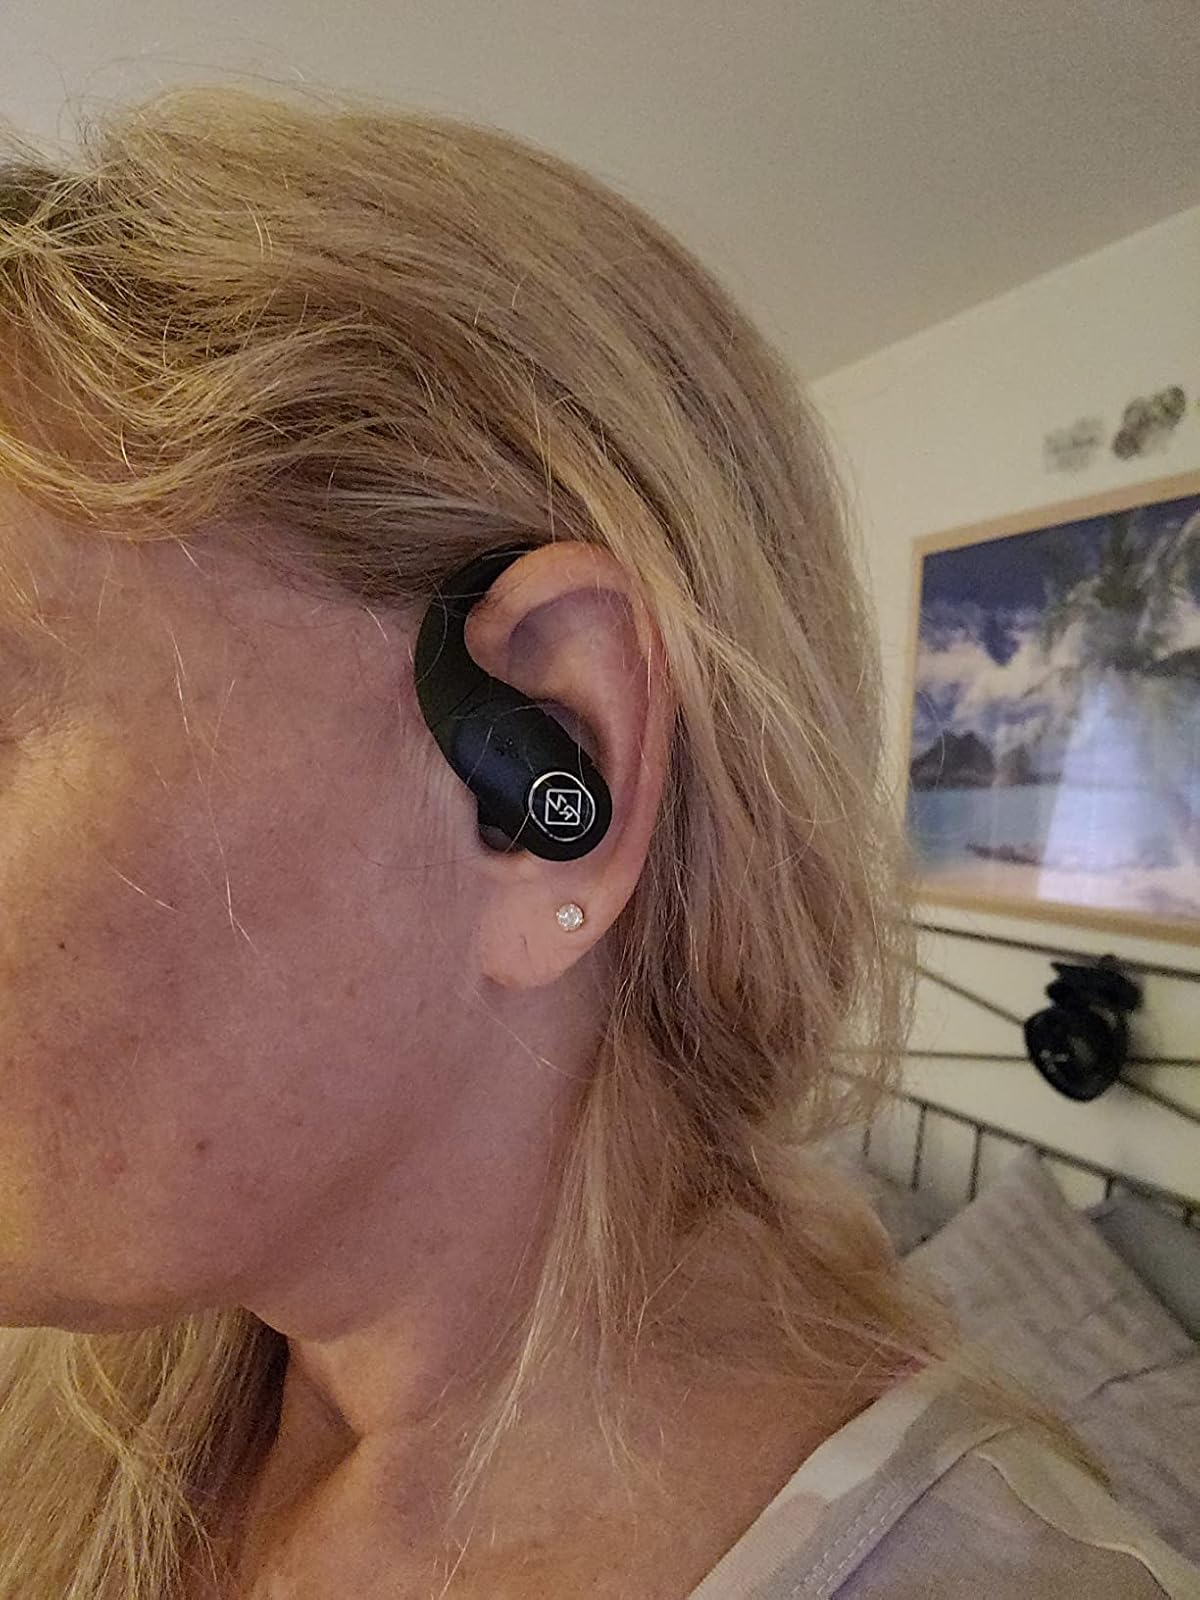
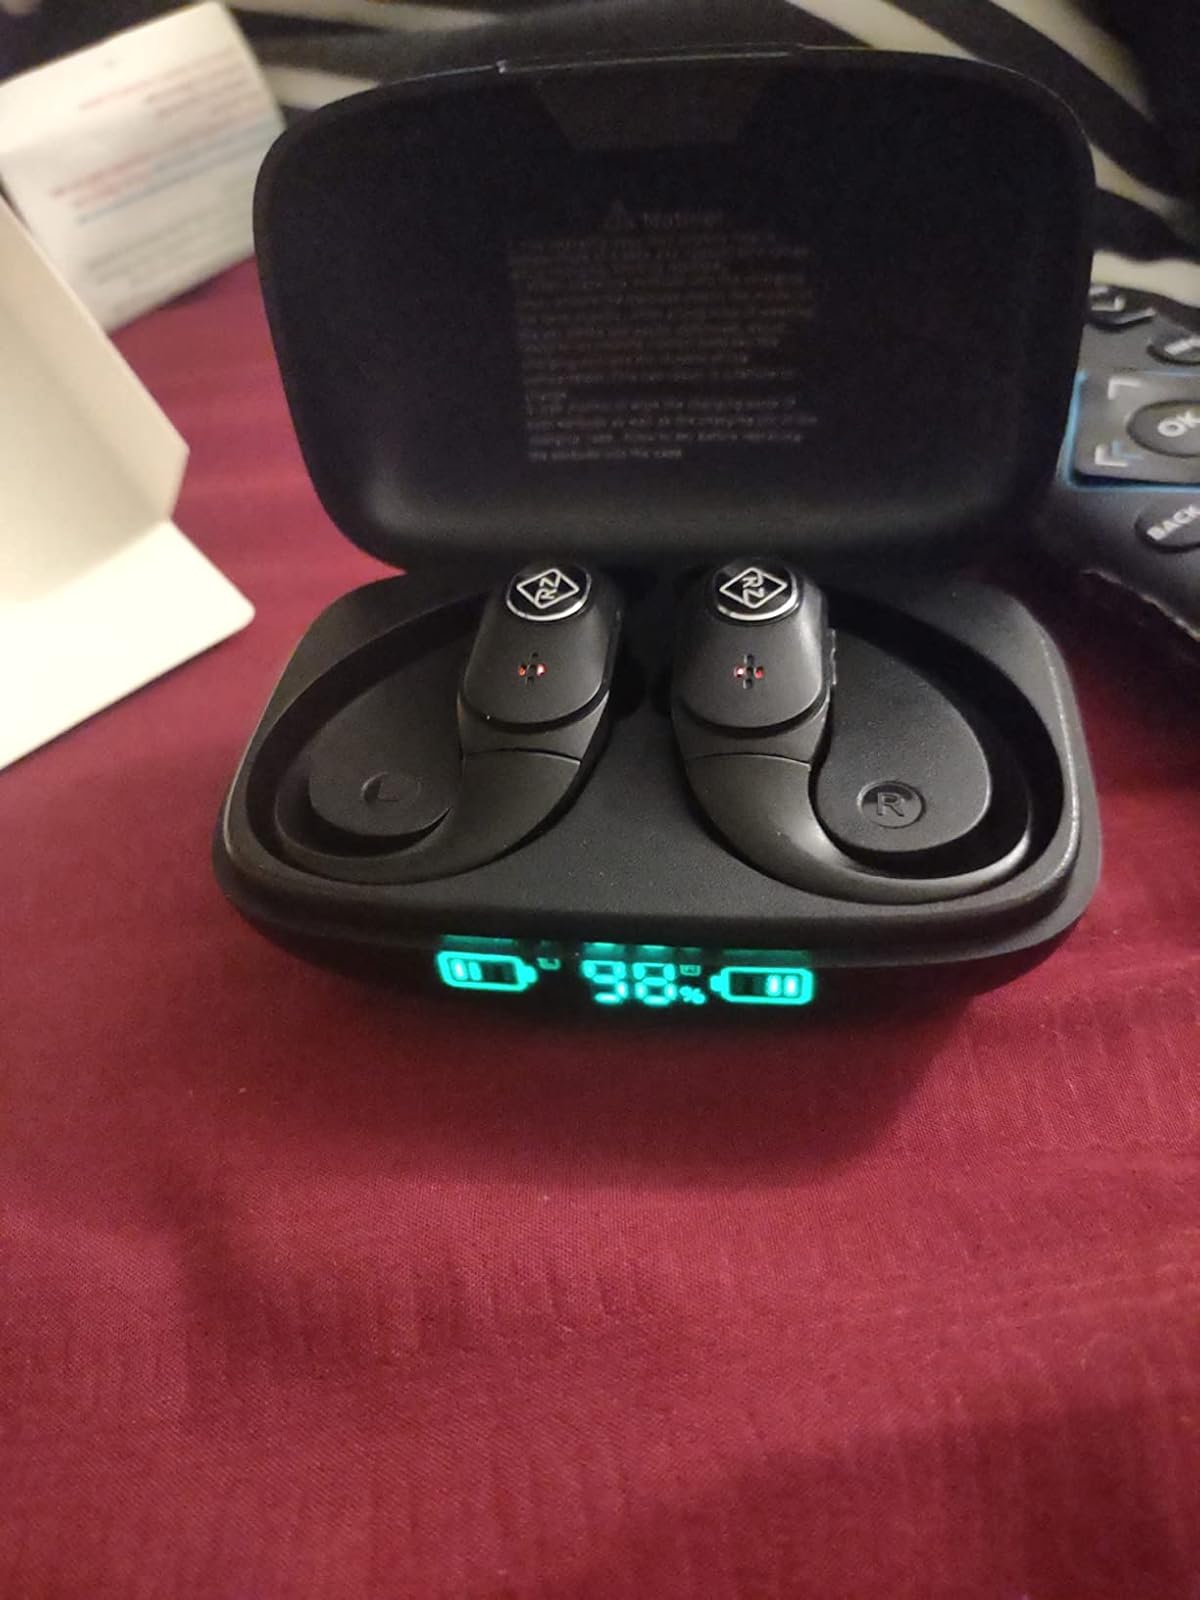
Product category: earbuds
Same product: yes